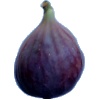
Label: fig